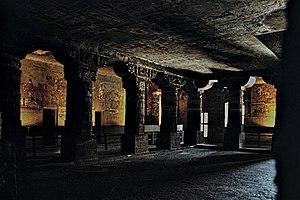
Les temples sous roche sont des monuments consacrés établis dans des grottes souterraines creusées dans le roc, ou naturelles. Ces temples souterrains et les temples monolithiques sculptés dans la roche sont une forme de l'architecture et de la construction sous roche ancienne, techniques de construction étroitement liées avec la sculpture dans la pierre. Les plus vastes complexes de temples sous roche créés artificiellement ont vu le jour en Inde, où l'on trouve environ 1 200 ensembles, et dans les régions frontalières en Asie.
Le terme sanskrit et pali Vihara désigne un lieu d'hébergement pour les moines et les nonnes bouddhistes c'est-à-dire un monastère. Il s'agit à l’origine d'un refuge utilisé comme résidence fixe durant la saison des pluies par les premiers moines bouddhistes qui, comme la majorité des ascètes de leur temps, pratiquaient l’errance. Le vihara moderne typique comprend une salle de méditation entourée de cellules et abrite un autel portant une représentation du Bouddha. Un arbre de la bodhi se trouve à proximité. Comme les moines bouddhistes ne sont jamais cloîtrés, mais libres de se déplacer de lieu en lieu en dehors de la période de vassa, le vihara peut n'abriter que quelques pensionnaires à certaines périodes. Néanmoins, de nos jours, la grande majorité des moines theravada réside en permanence dans un monastère. Les règles qui encadrent la vie dans le vihara sont contenues dans les vinayas.
Les Gupta sont une dynastie ayant régné sur le nord de l'Inde de la fin du IIIᵉ siècle aux alentours du milieu du VIᵉ siècle. Leur origine reste mystérieuse et il est probable qu'ils aient tout d'abord été un clan de roitelets à la tête de petits États dans la vallée du Gange et de ses affluents. Cette dynastie connaît une expansion rapide au IVᵉ siècle, sous l'impulsion des conquérants Chandragupta et Samudragupta, et voit l'apogée de sa prospérité durant la première moitié du Vᵉ siècle, notamment sous le règne de Kumâragupta Iᵉʳ et de son fils Skandagupta. Le déclin des Gupta débute ensuite, sous l'effet d'invasions extérieures et de forces centrifuges, et leur fin reste mal connue.